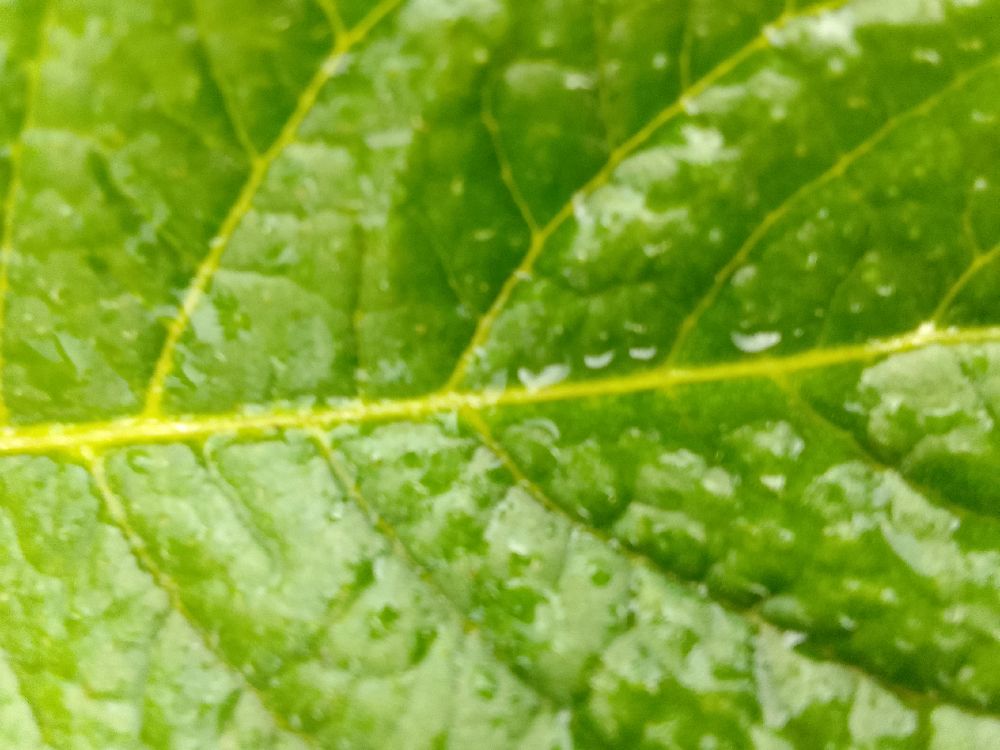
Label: Healthy